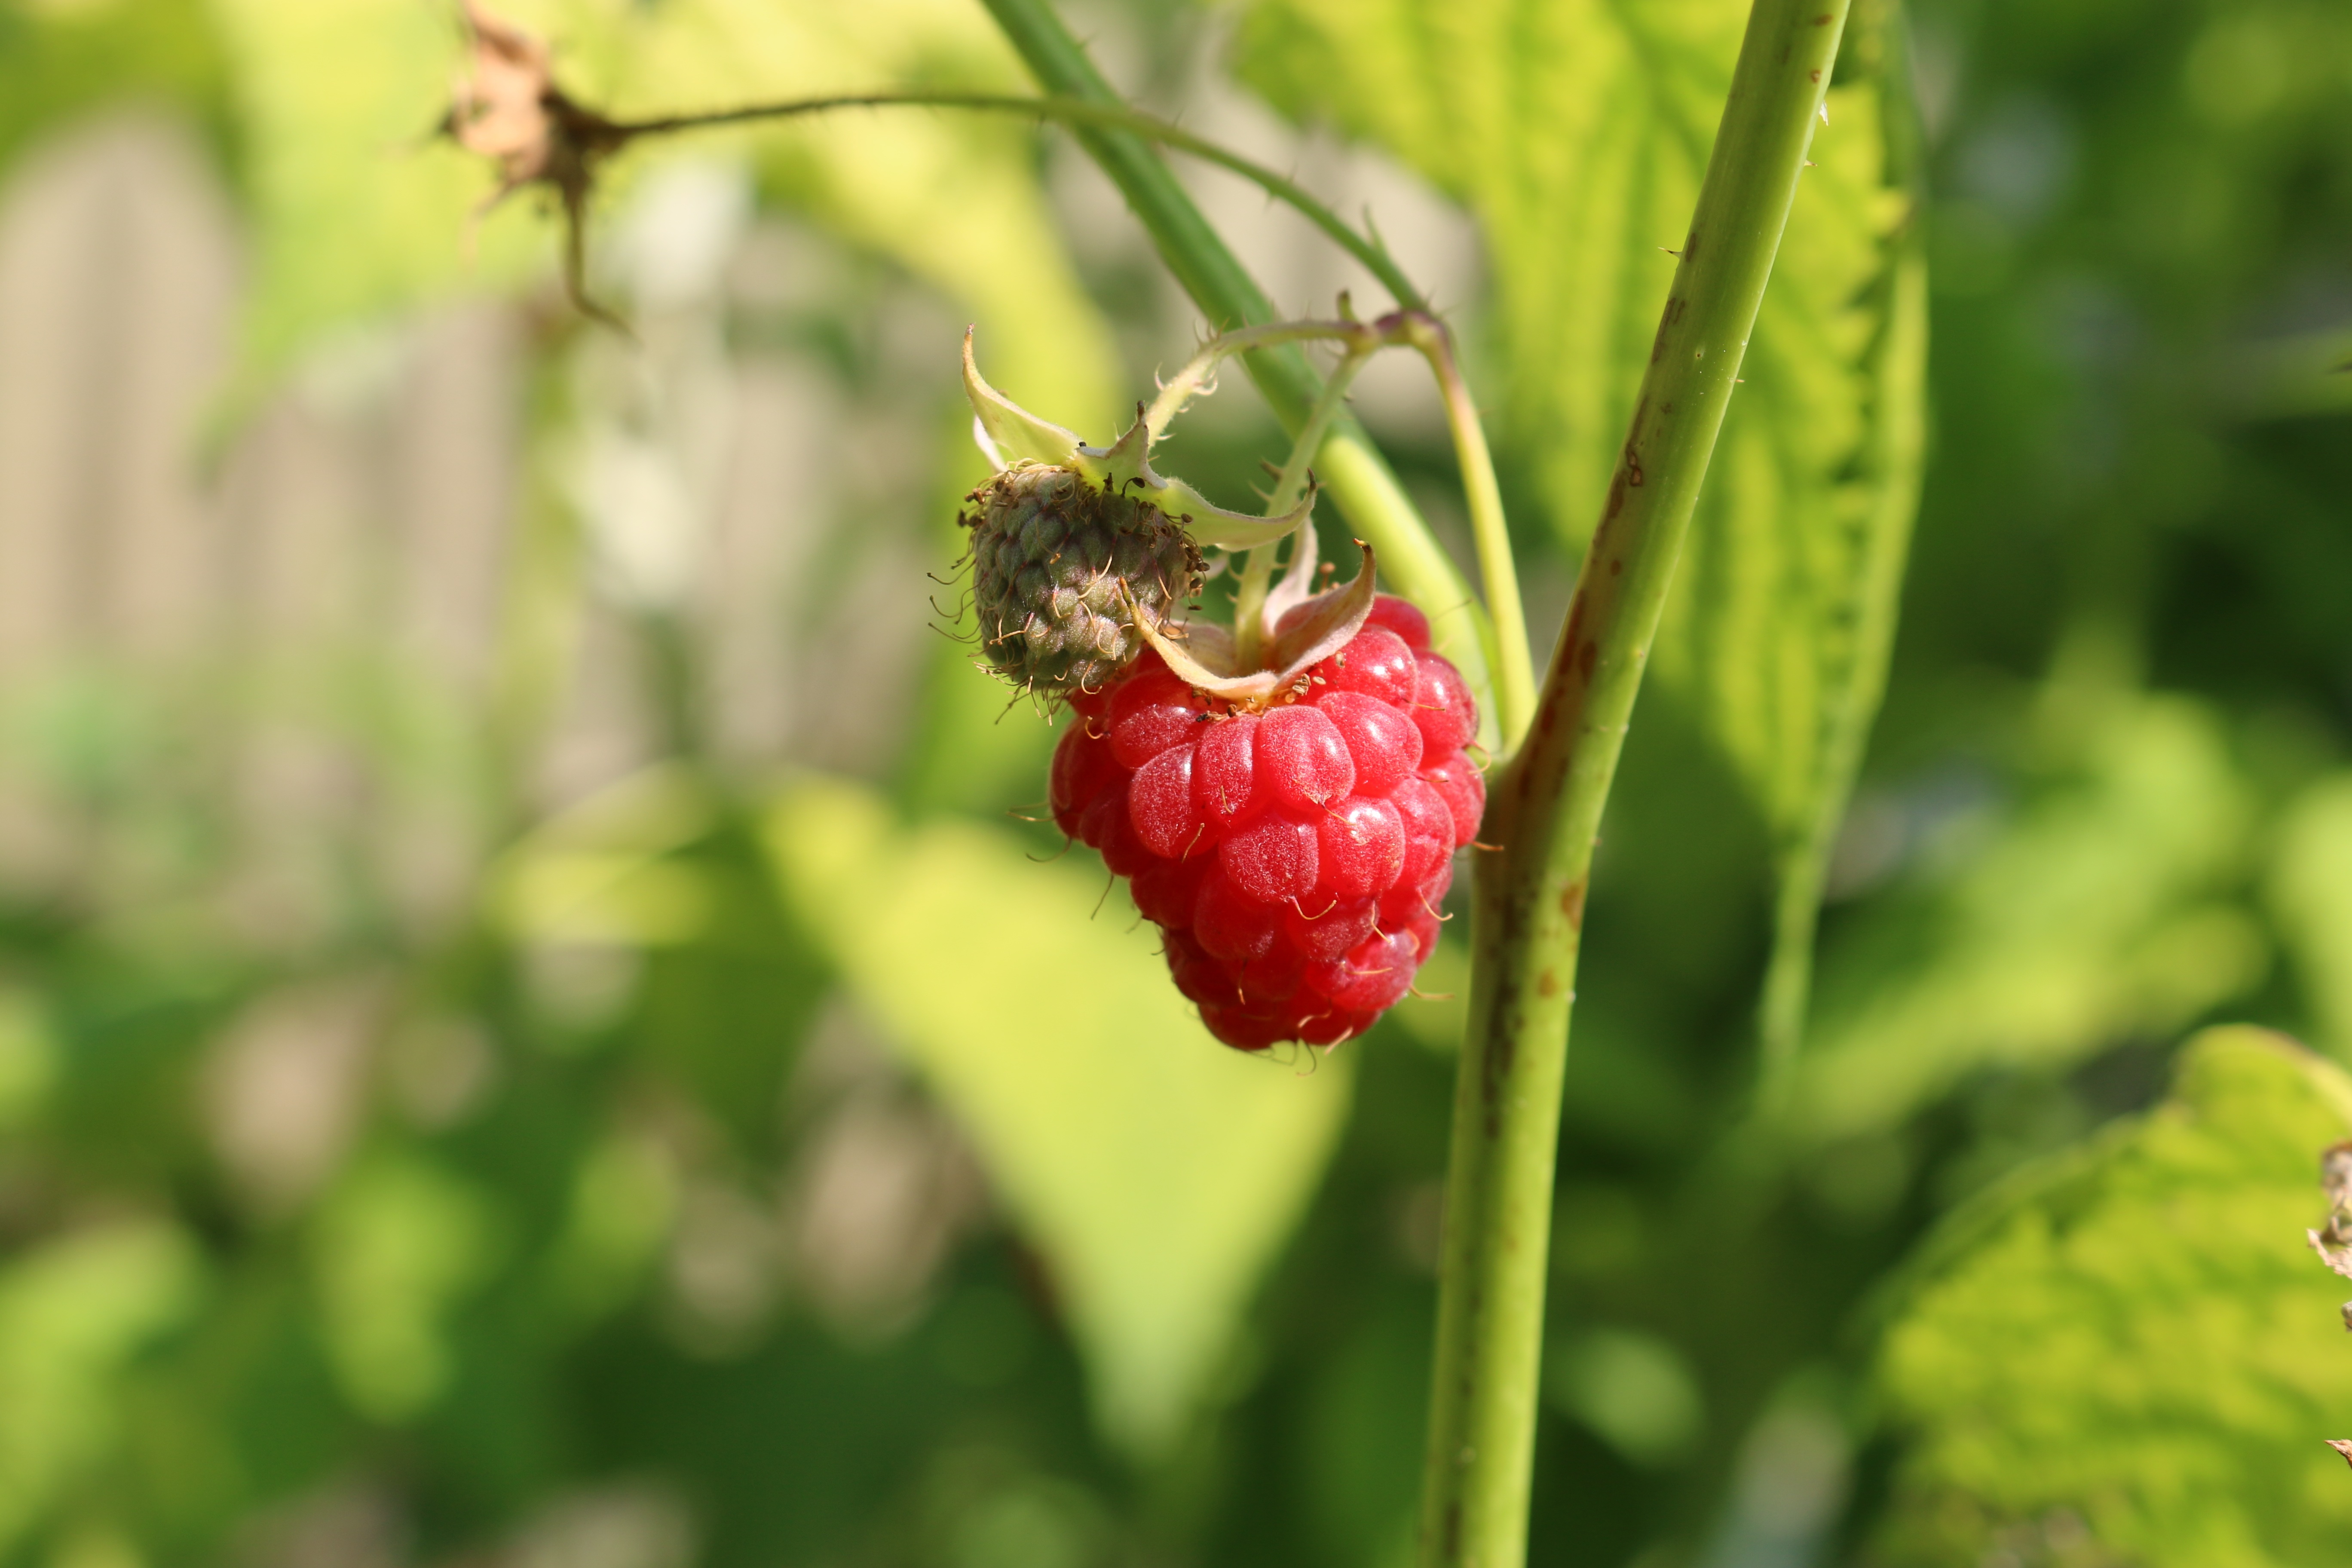
nature, blossom, plant, meadow, raspberry, fruit, leaf, flower, food, green, red, produce, botany, garden, flora, health, wildflower, raspberries, fruits, macro photography, flowering plant, plant stem, land plant